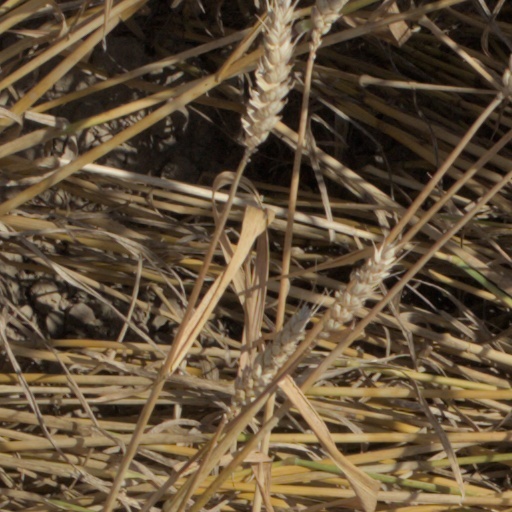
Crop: wheat